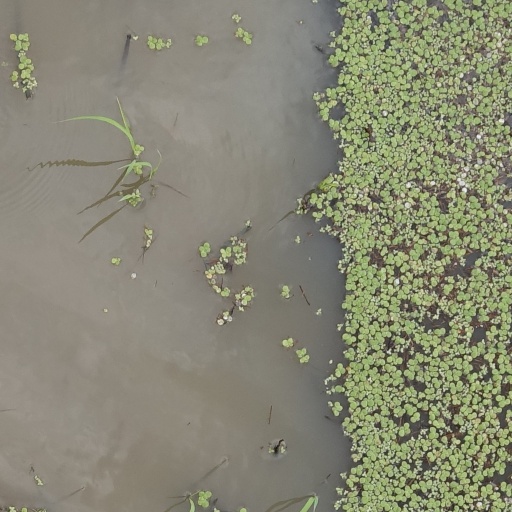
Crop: rice